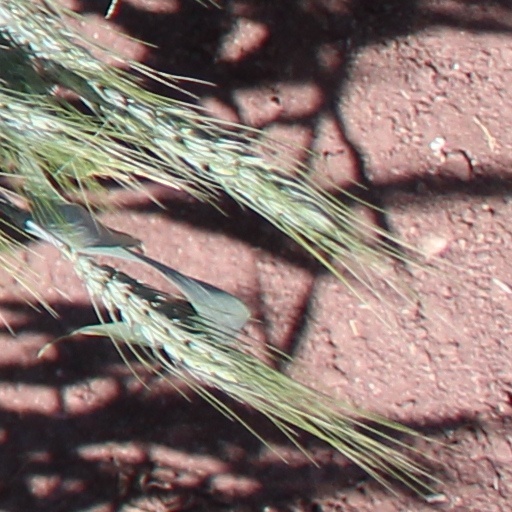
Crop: wheat